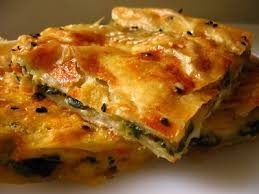
Yemek: borek